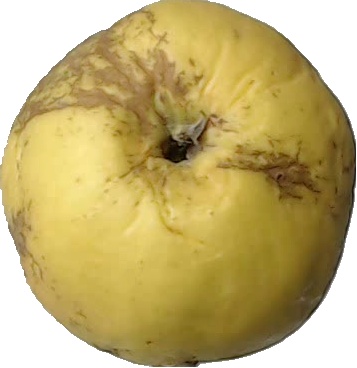
Label: apple_golden_1